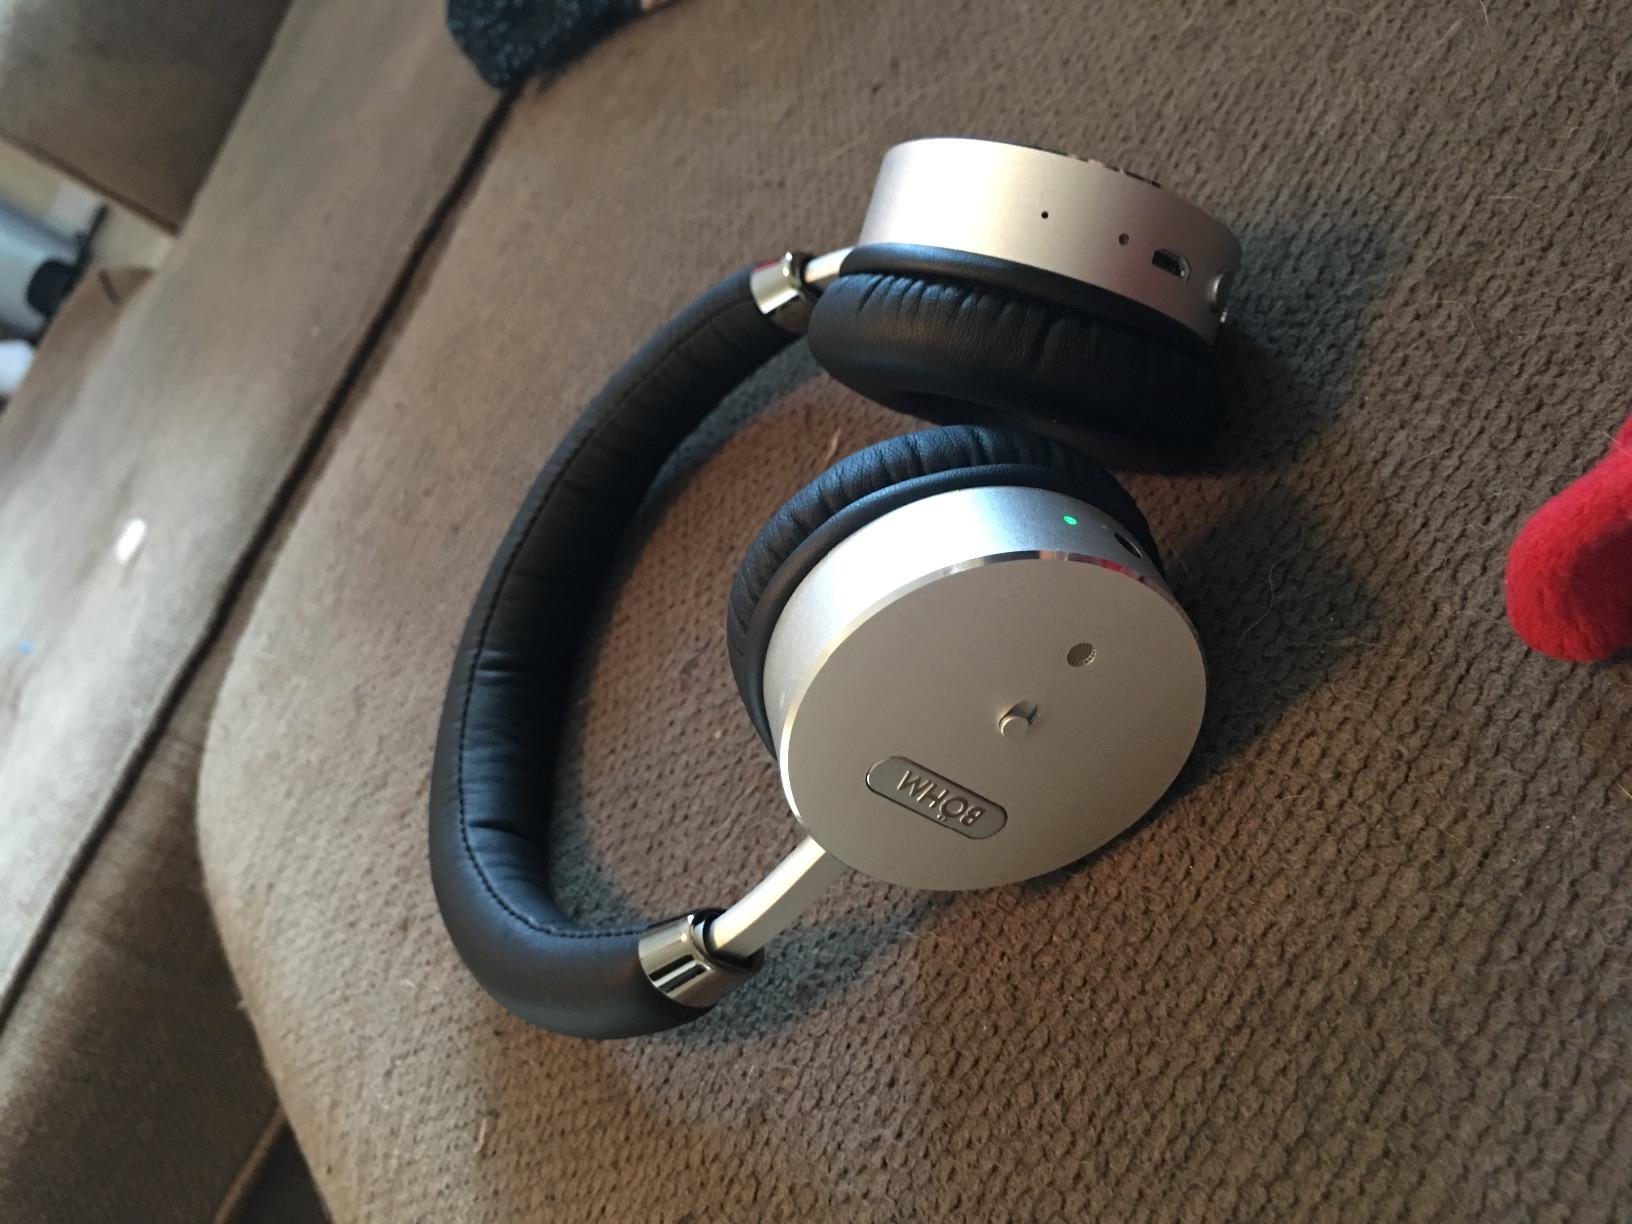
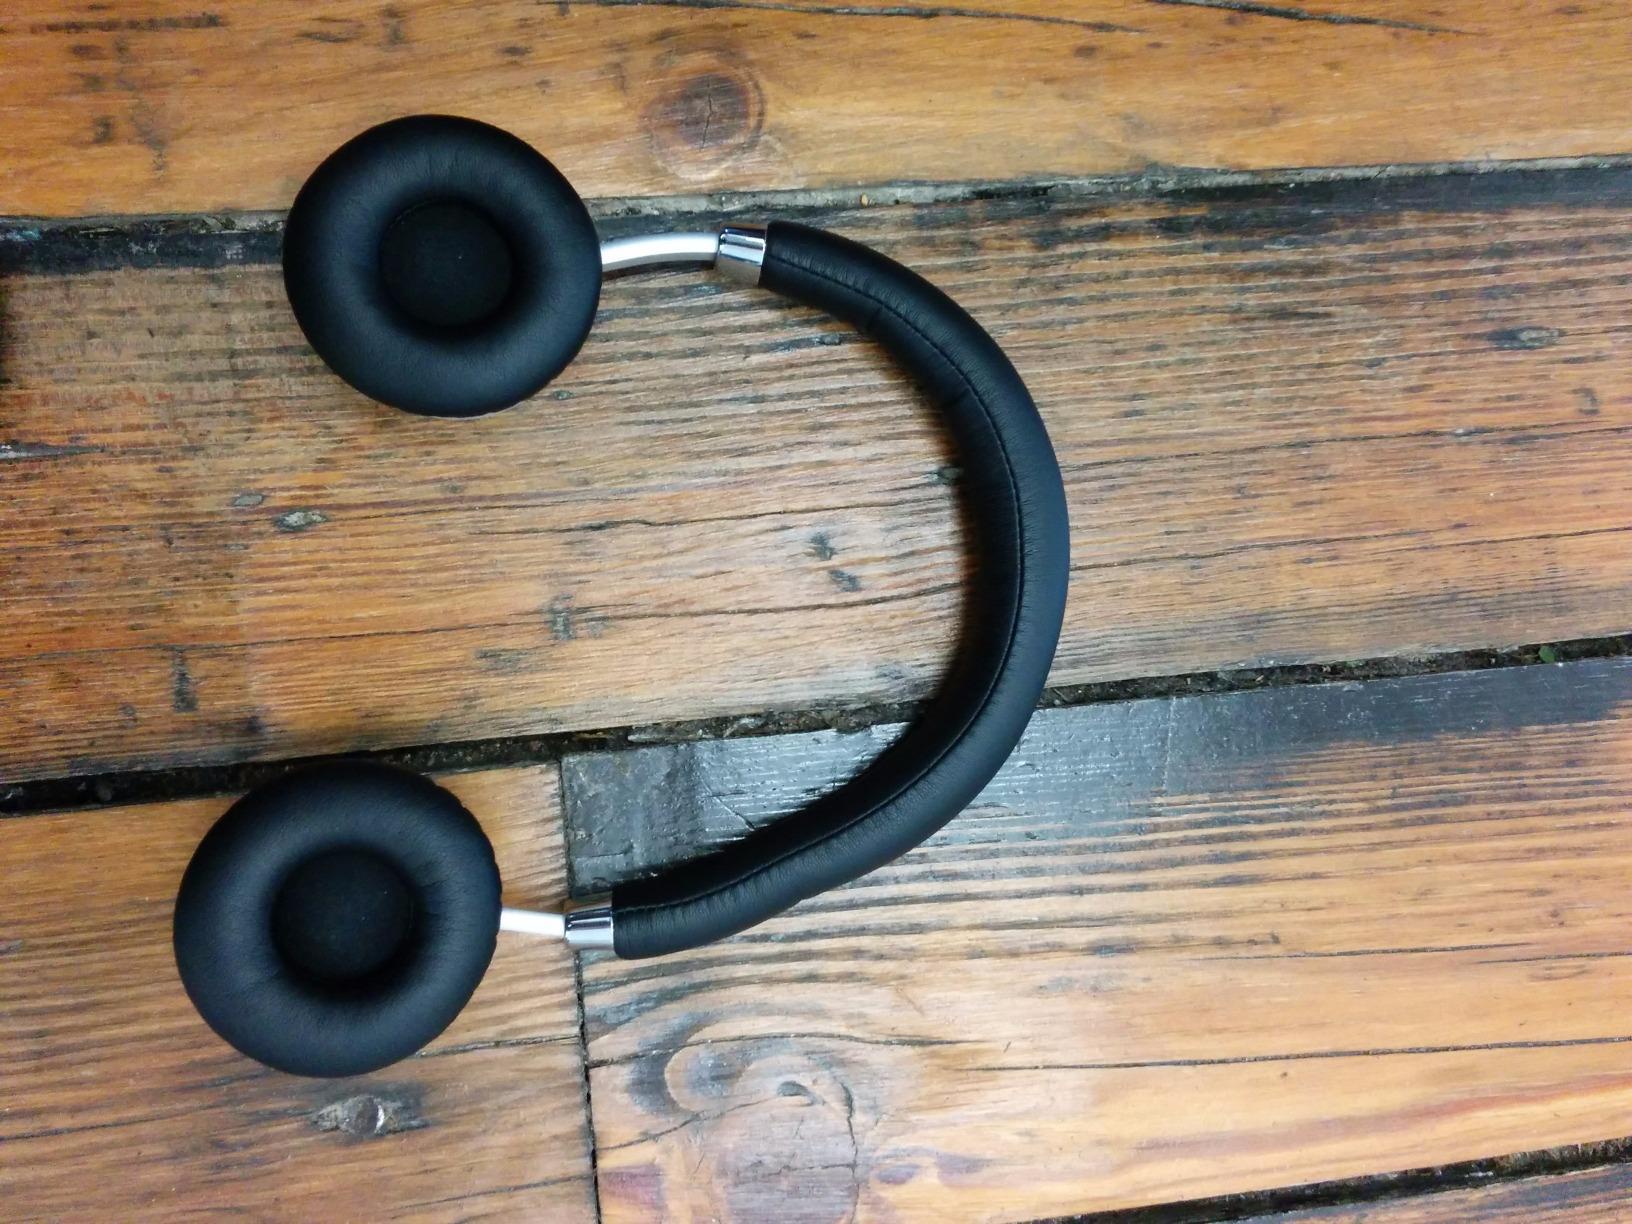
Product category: headphones
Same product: yes